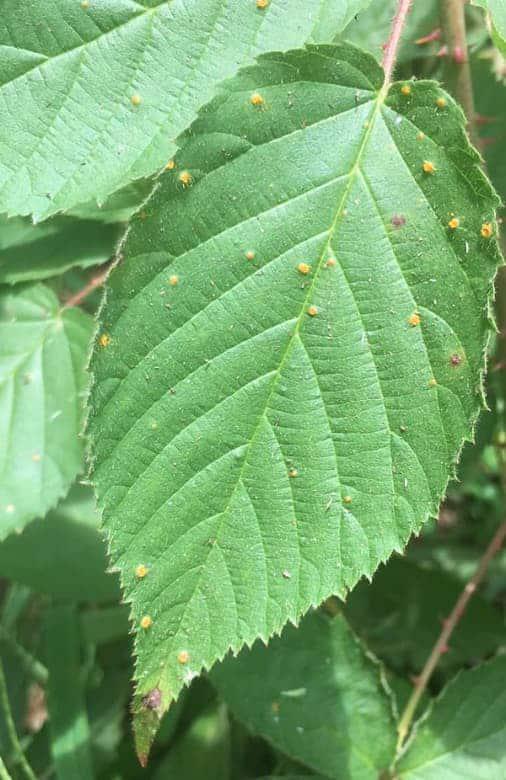
Plant: Raspberry
Disease: raspberry yellow rust